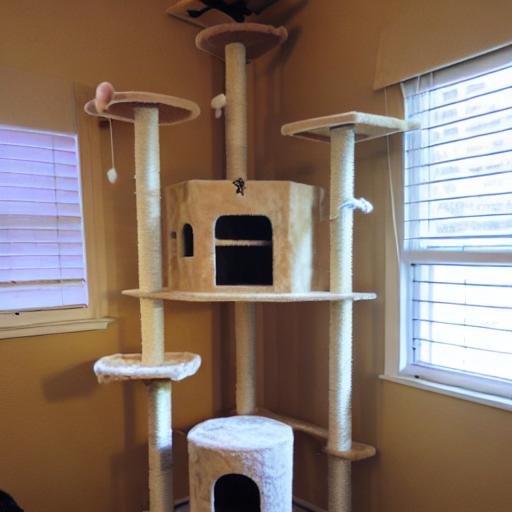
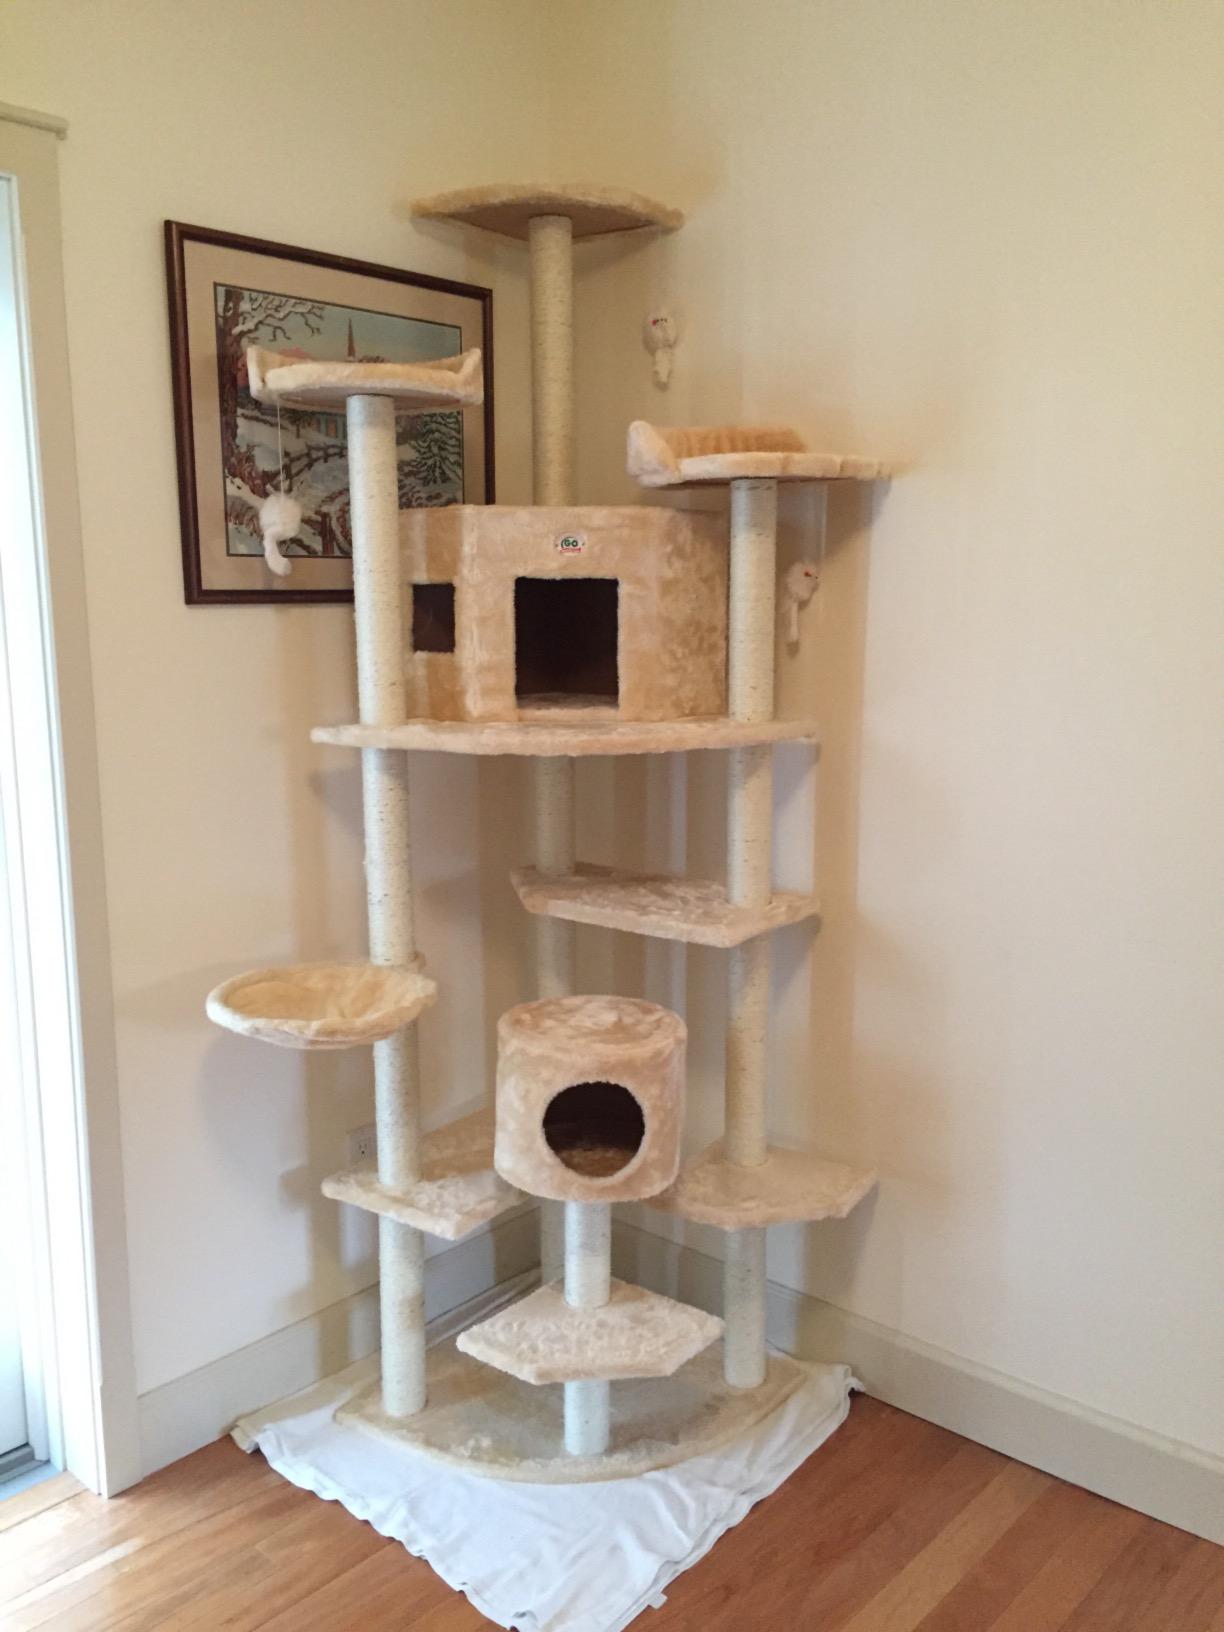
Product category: items_cat tree
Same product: no